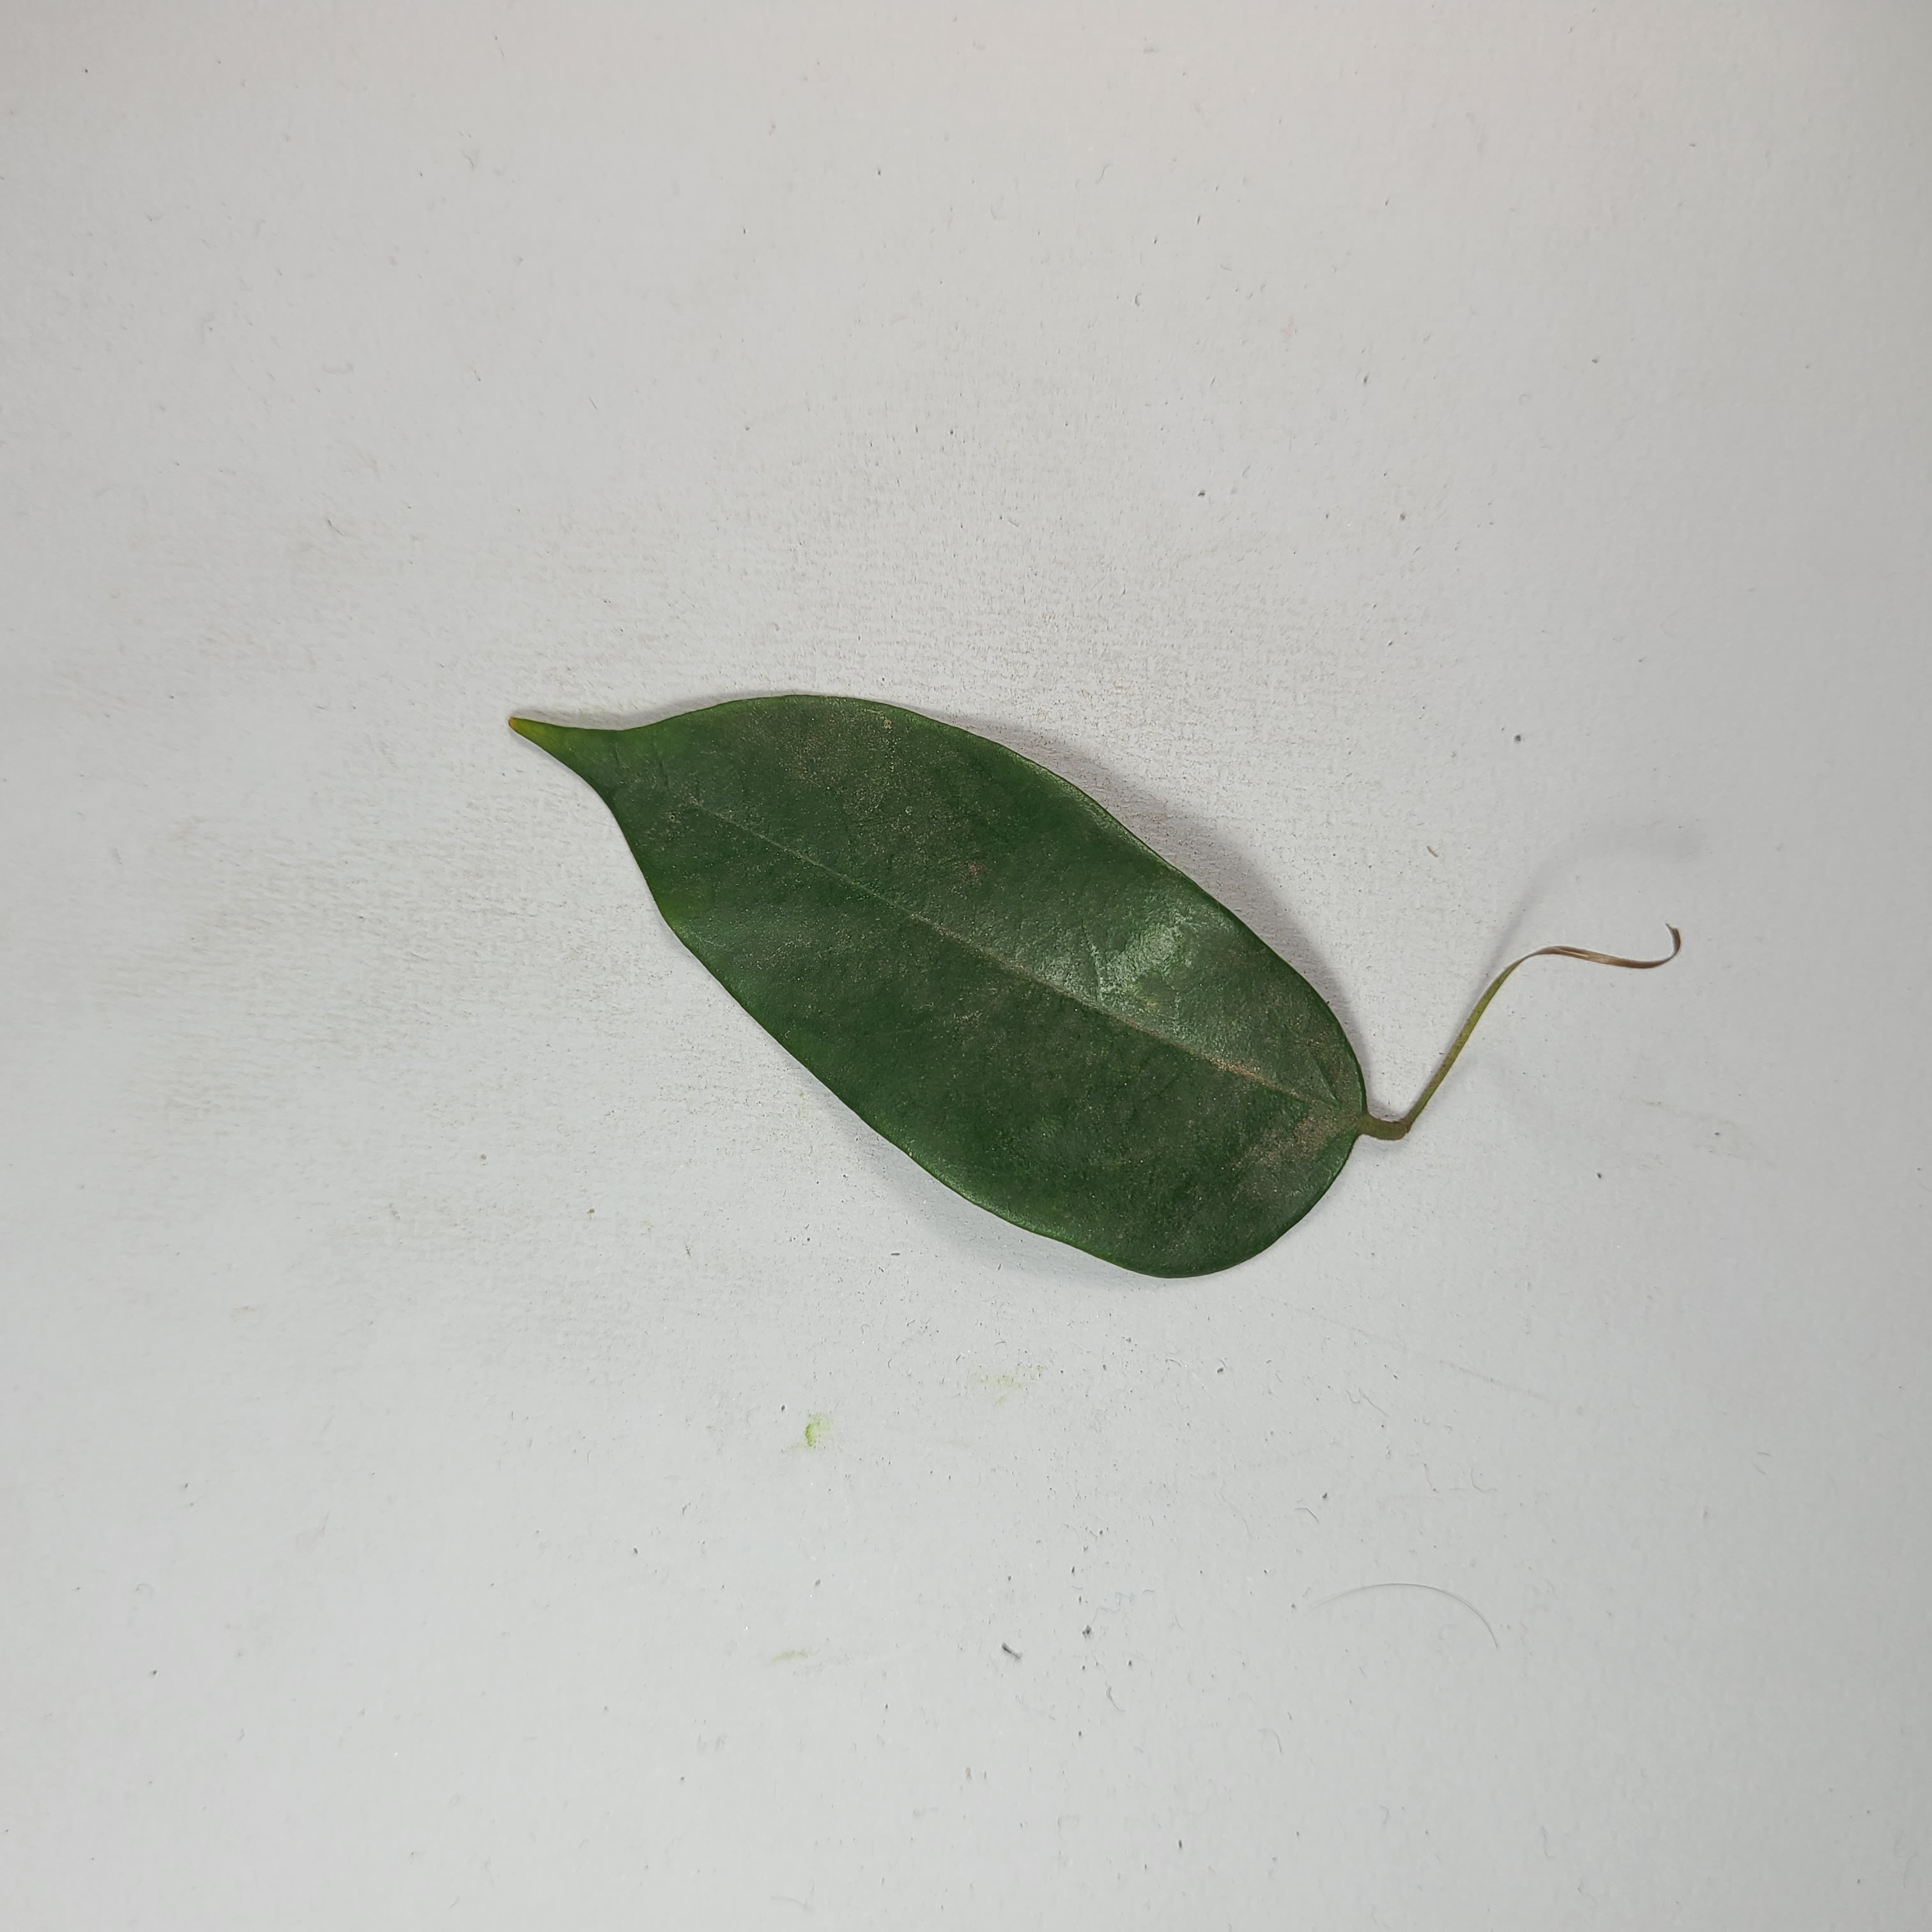
Label: Healthy Leaves